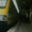
Label: train